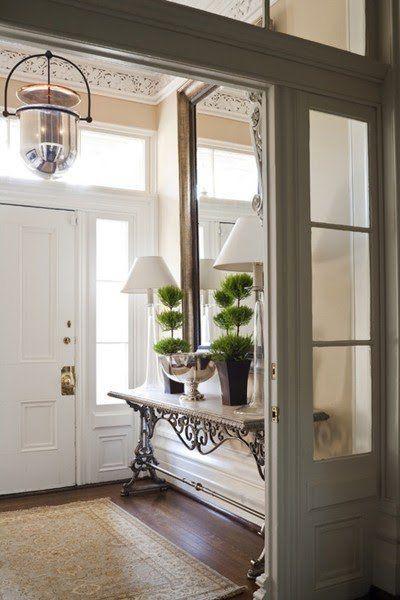
love the table ... entry way with a french door
Relation: Subjective, Story